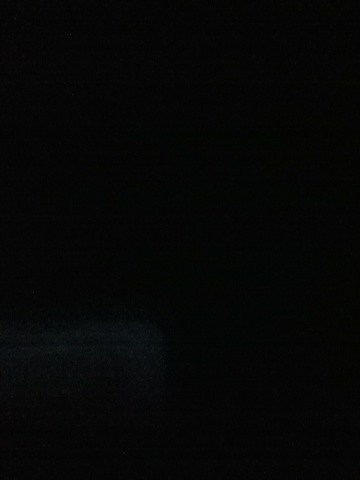Question: I tried turning the bottle. Can you read what is on the bottle? I'm trying to figure out what medicine it is.
Answer: unanswerable